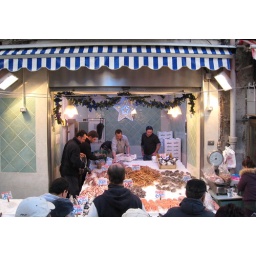
@ fish market near Naples train station